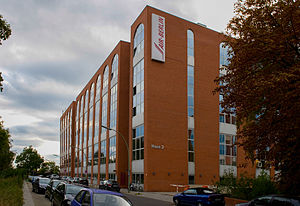
Air Berlin
Air Berlins hovedsæde i Berlin
Air Berlin PLC & Co. Luftverkehrs KG, som selskabet officielt hedder, optræder udadtil for det meste under betegnelsernes airberlin, Air Berlin eller airberlin.com var det næststørste tyske flyselskab og det 6.-største i Europa, grundlagt i 1978. Selskabets IATA-code er AB og ICAO-coden er BER. Air Berlin og dets datterselskaber transporterede i 2009 33,6 millioner passagerer.